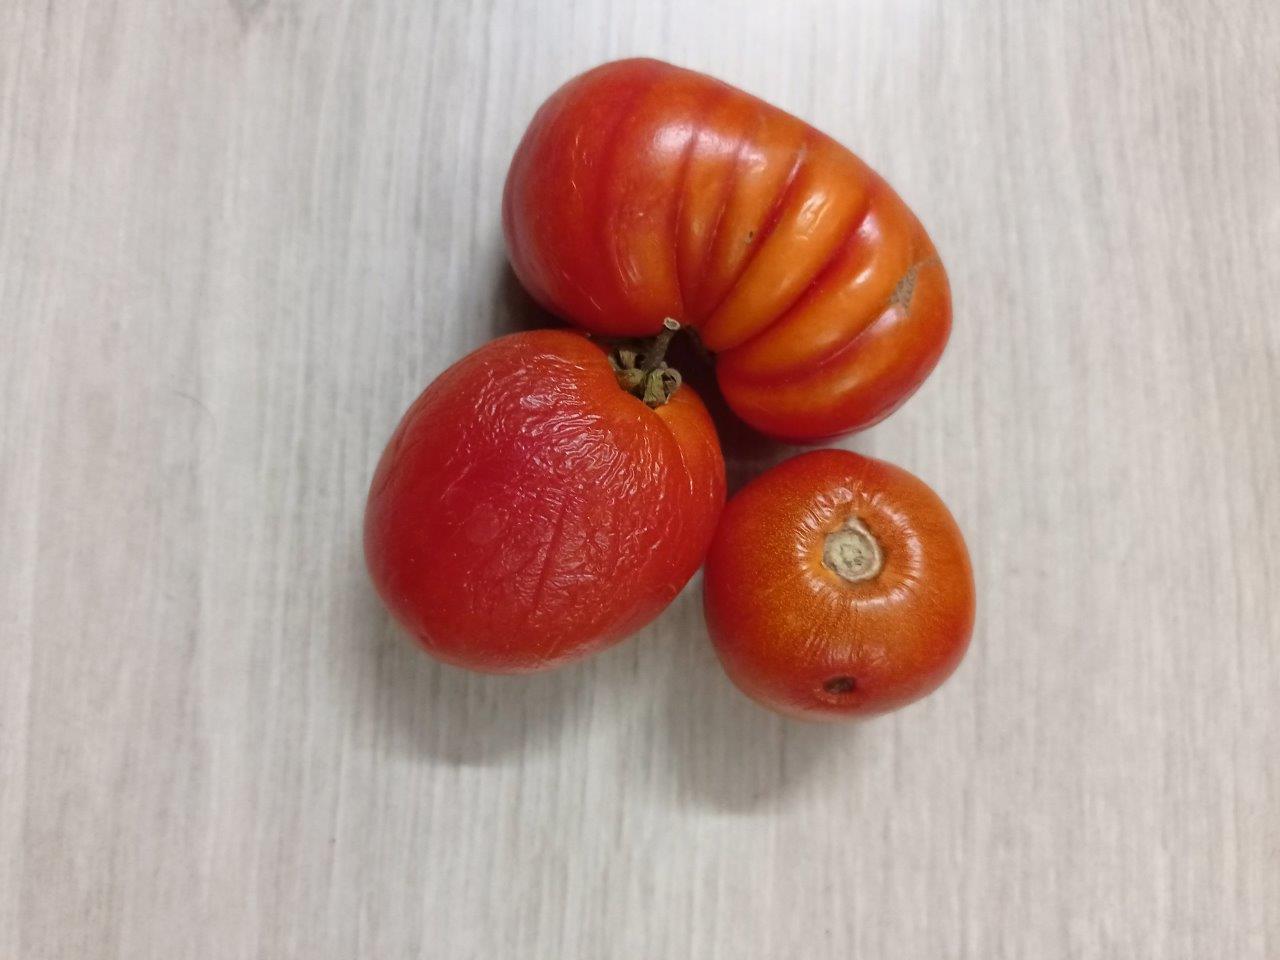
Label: Rotten